Adam Hayward

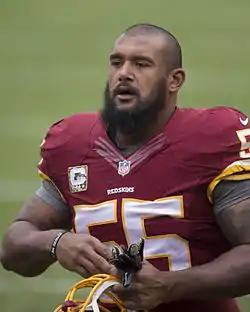
Hayward with the Washington Redskins in 2014

Adam Hayward (born June 23, 1984) is an American former professional football player who was a linebacker in the National Football League (NFL). He was selected by the Tampa Bay Buccaneers in the sixth round of the 2007 NFL draft. He played college football for the Portland State Vikings. After his professional football days, he is now a Firefighter/EMT in Florida.